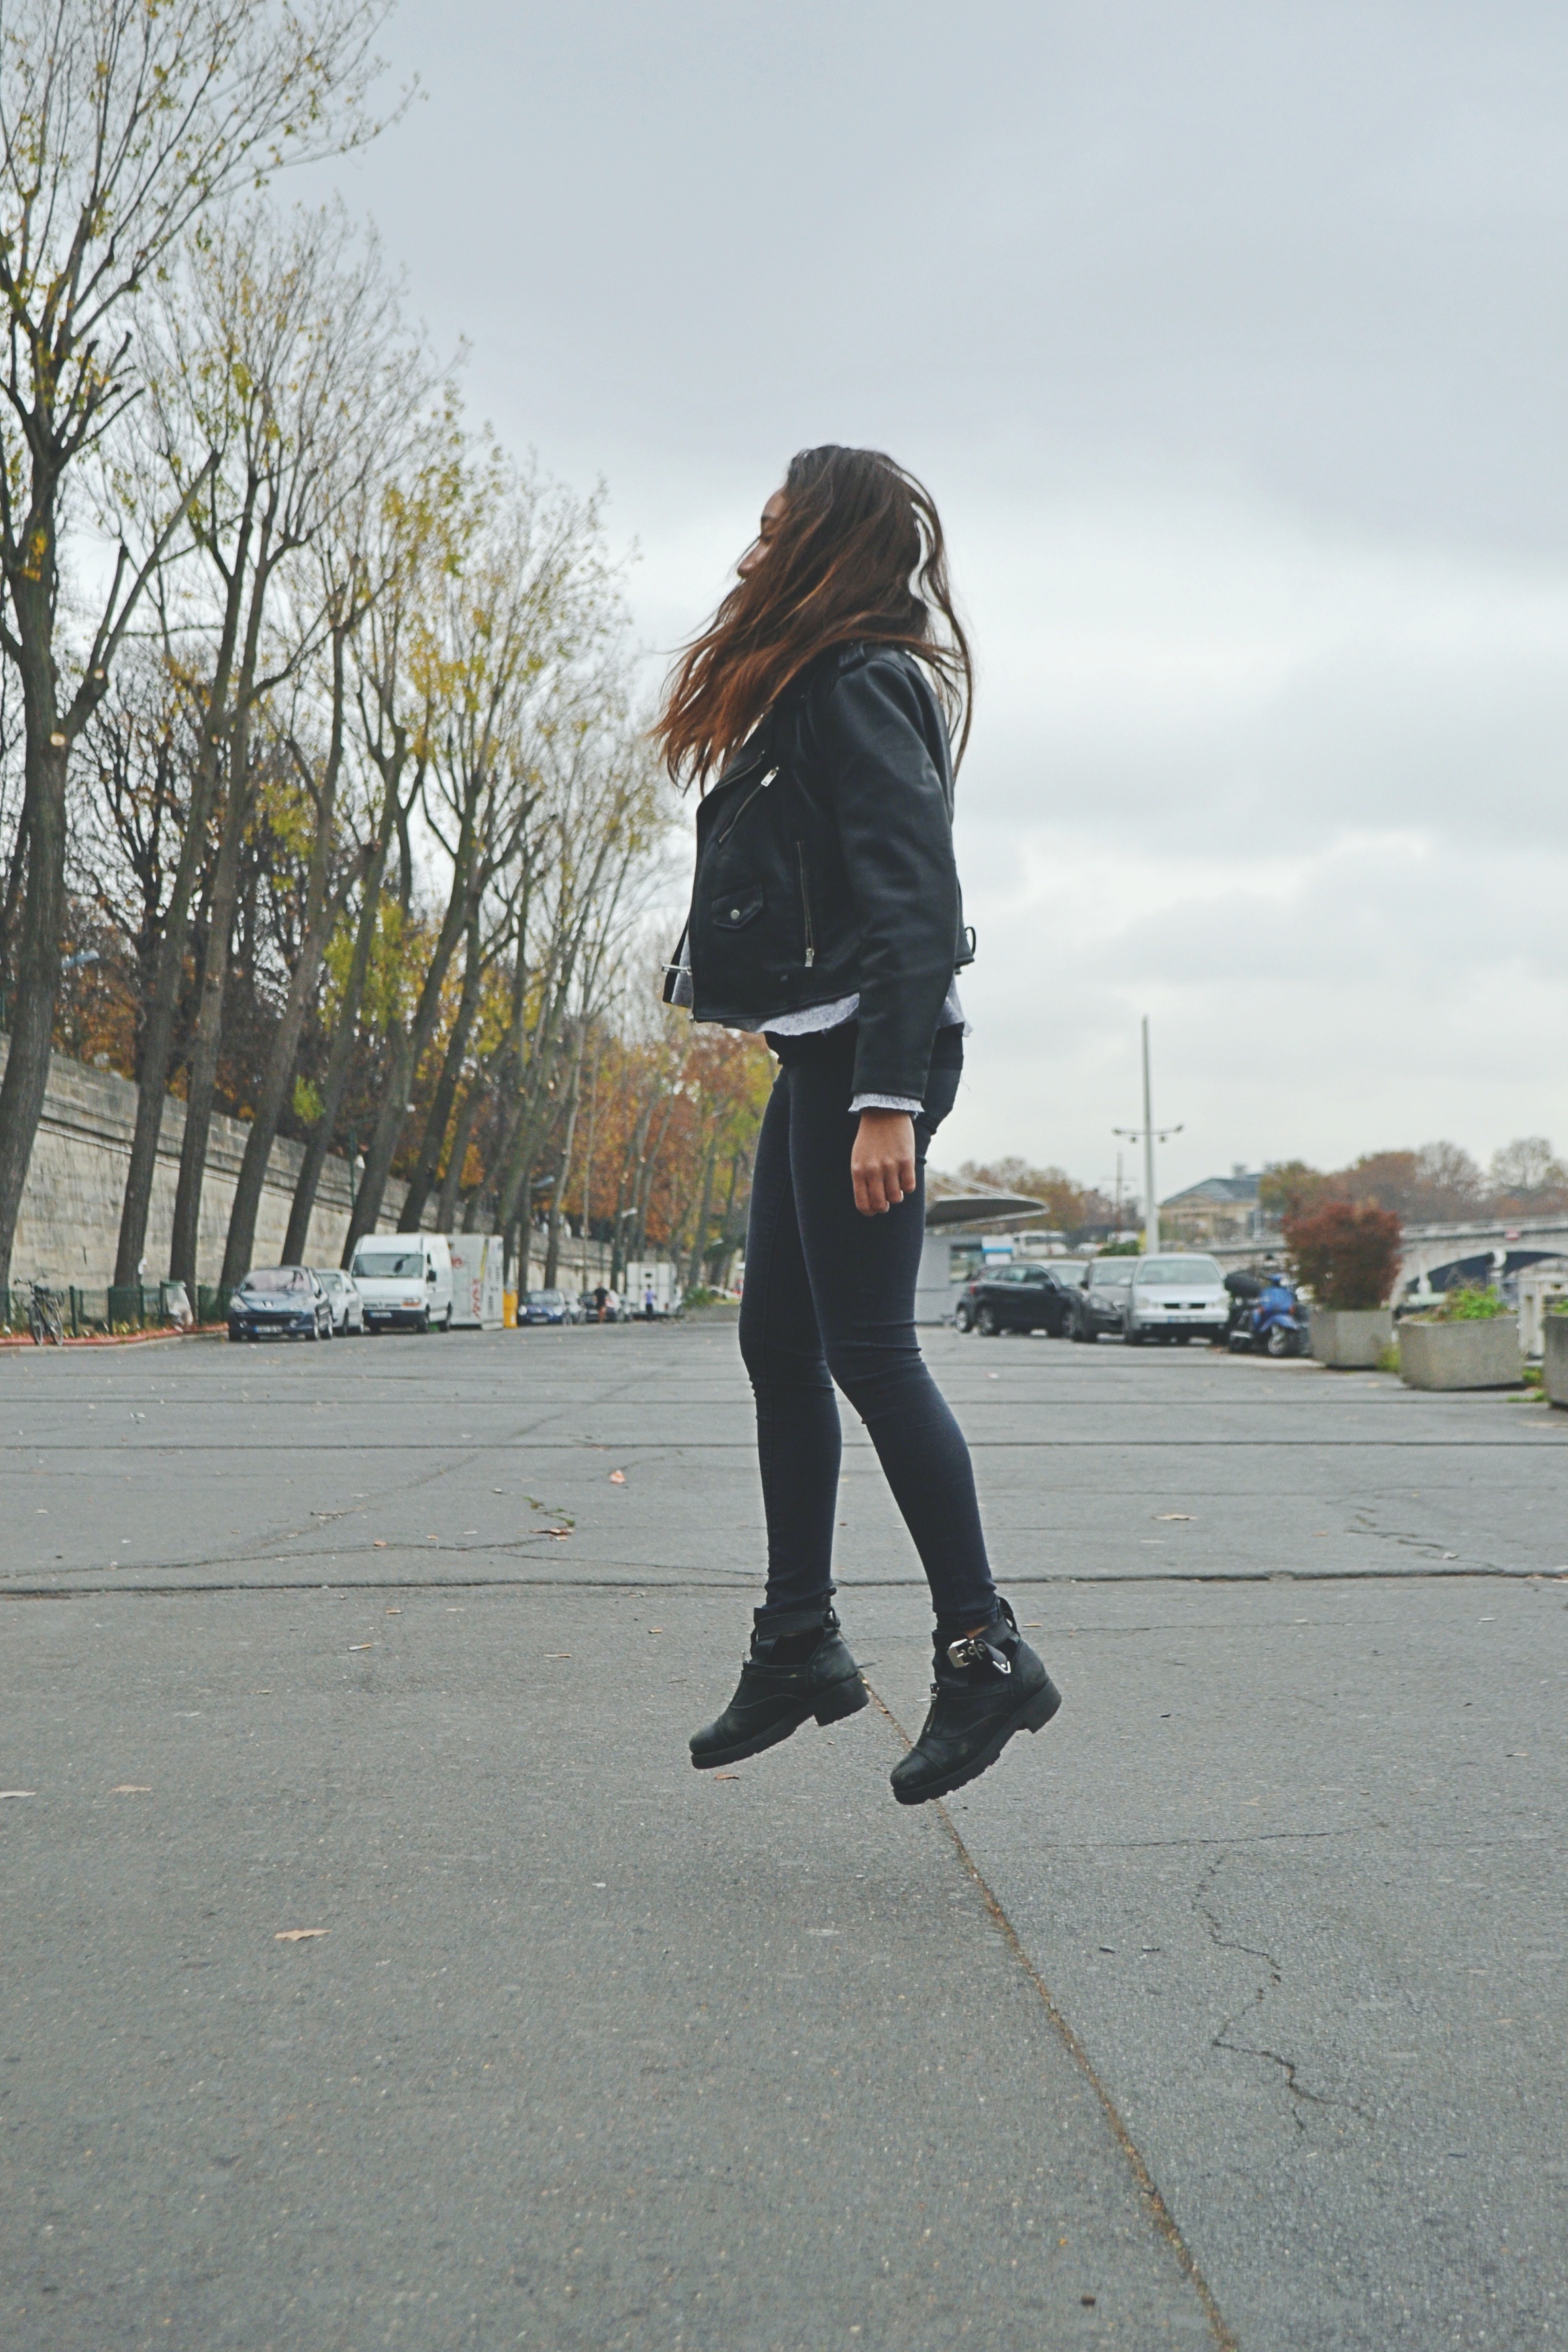
shoe, road, street, spring, fashion, clothing, black, infrastructure, footwear